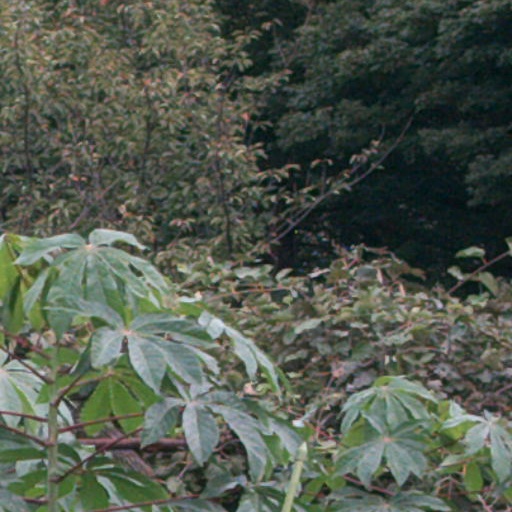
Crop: cassava